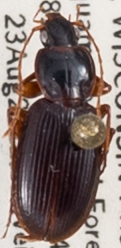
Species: Synuchus impunctatus
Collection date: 2022-08-23
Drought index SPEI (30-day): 0.17
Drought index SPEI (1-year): -0.39
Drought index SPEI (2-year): -0.39